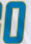
Number: 0